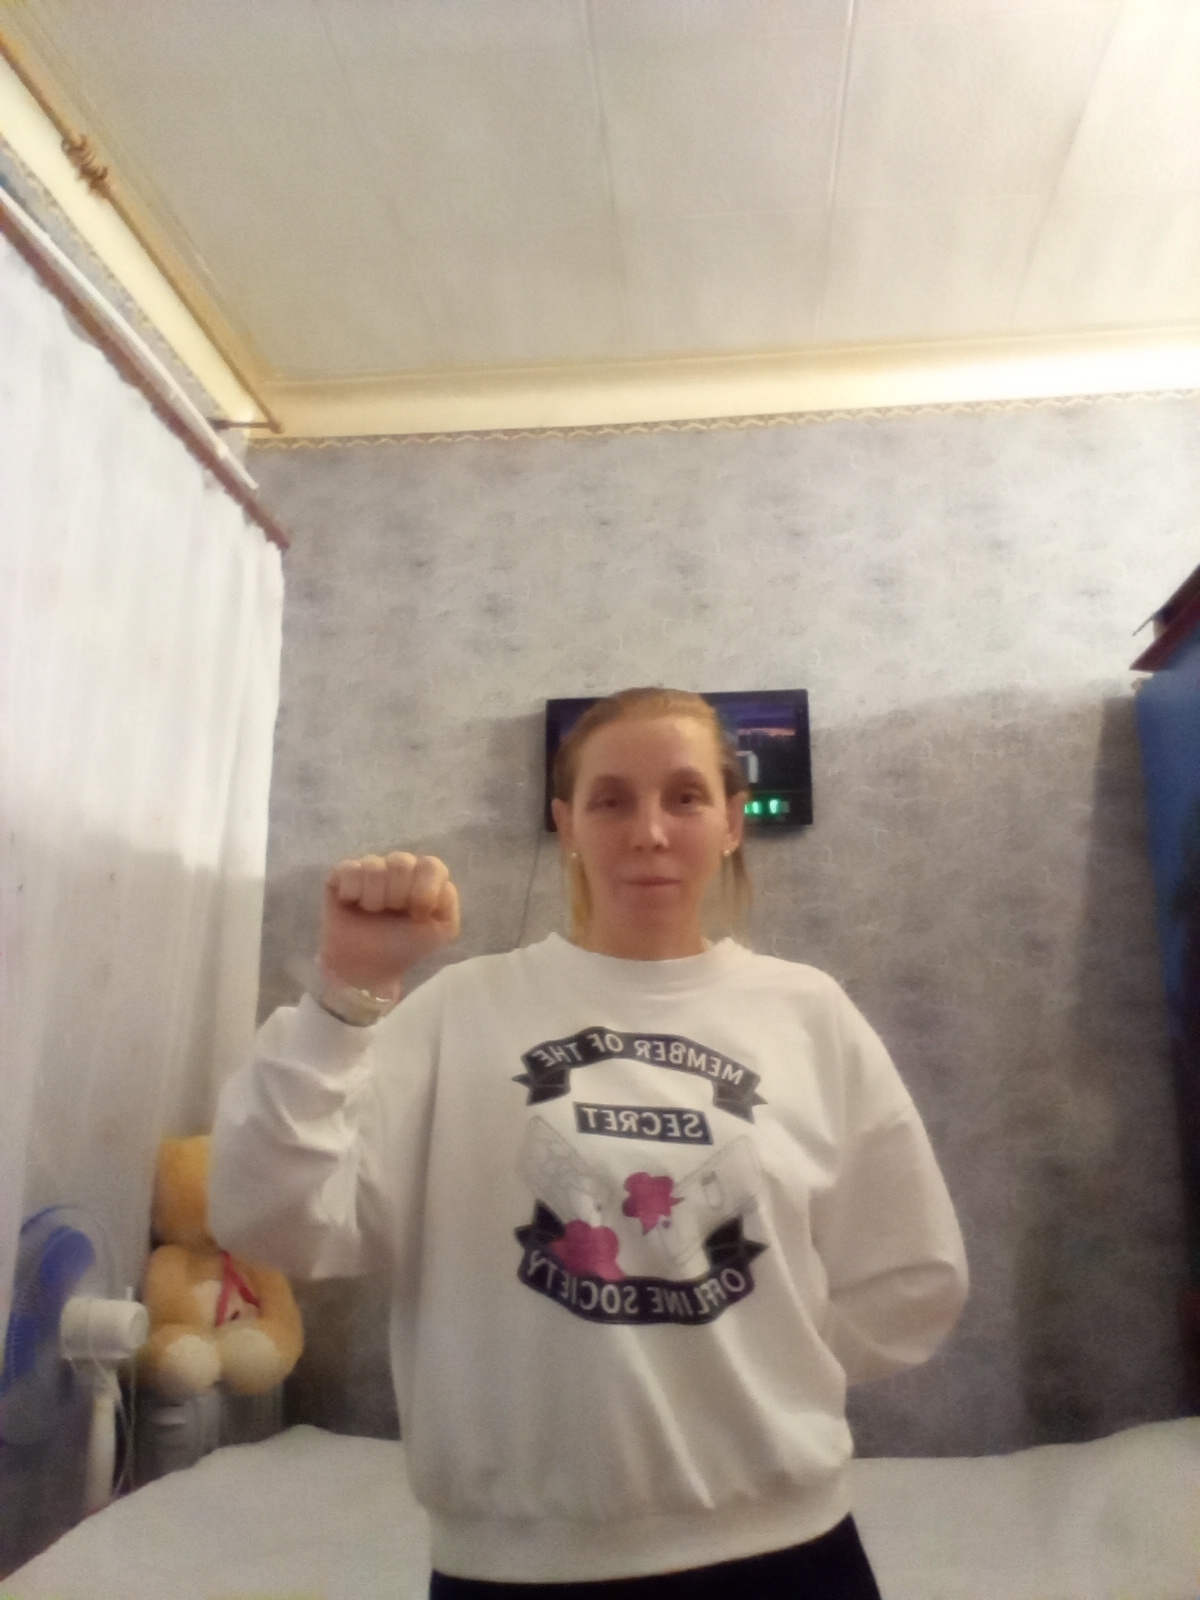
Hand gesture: fist